Longreach Airport

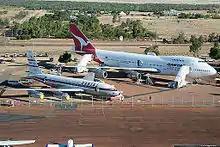
Qantas Boeing 707-138B and Boeing 747-238B at the Qantas Founders Outback Museum

In 2002, Qantas returned to the town, with a Boeing 747-238B aircraft, registered VH-EBQ and named City of Bunbury, flown into the town for static display at the Qantas Founders Outback Museum, which is also sited at the airport. This was the last 747-200 delivered to Qantas and is sitting with the first Boeing 707 for Qantas VH-EBA.